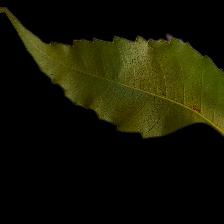
Plant: Neem